Charlie Parker

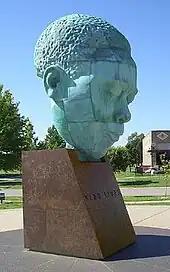
"Bird Lives" sculpture by Robert Graham in Kansas City, Missouri

In 1940, he returned to Kansas City to perform with Jay McShann and to attend the funeral of his father, Charles Sr. The younger Parker then spent the summer in McShann's band playing at Fairyland Park for all-white audiences; trumpet player Bernard Anderson introduced him to Dizzy Gillespie. The band also toured nightclubs and other venues of the southwest, as well as Chicago and New York City, and Parker made his professional recording debut with McShann's band that year. When in New York, to experiment with his new musical ideas that went beyond the bounds of McShann's group, Parker joined a group of young musicians who played in after-hours clubs in Harlem venues including Clark Monroe's Uptown House. Fellow musicians at the venues included developing beboppers Gillespie, pianist Thelonious Monk, guitarist Charlie Christian, and drummer Kenny Clarke. A pianist and one of the pioneers of bebop, Mary Lou Williams, said the after-hours sessions were an opportunity "to challenge the practice of downtown musicians coming uptown and 'stealing' the music."